Nigel Farage

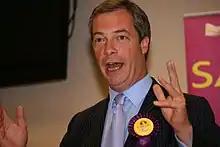
Farage at the UKIP Conference in 2009

Farage was elected to the European Parliament in 1999 and re-elected in 2004, 2009 and 2014. The BBC spent four months filming a documentary about his European election campaign in 1999 but did not air it. Farage, then head of the UKIP's South East office, asked for a video and had friends make copies which were sold for £5 through the UKIP's magazine. Surrey Trading Standards investigated, and no offence was found. Farage was the leader of the 24-member UKIP contingent in the European Parliament, and co-leader of the multinational Eurosceptic group, Europe of Freedom and Direct Democracy. Farage was ranked the fifth-most influential MEP by Politico in 2016, who described him as "one of the two most effective speakers in the chamber". Reportedly, he would always be assigned office number 007 in the European Parliament.